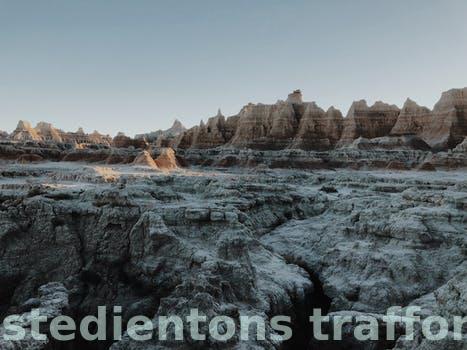
Label: Watermark